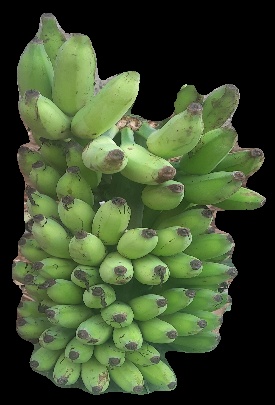
Variety: elakki-bale
Grade: grade2